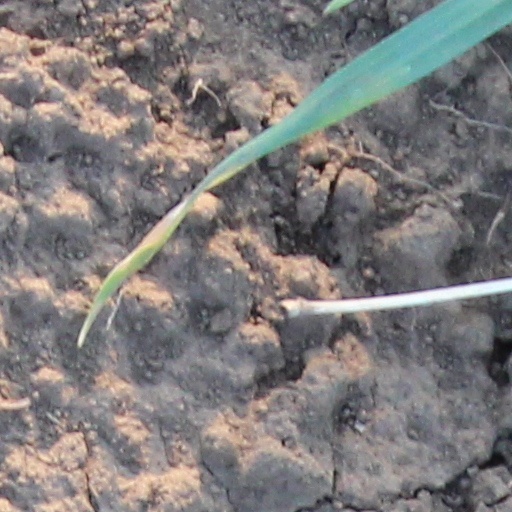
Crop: wheat